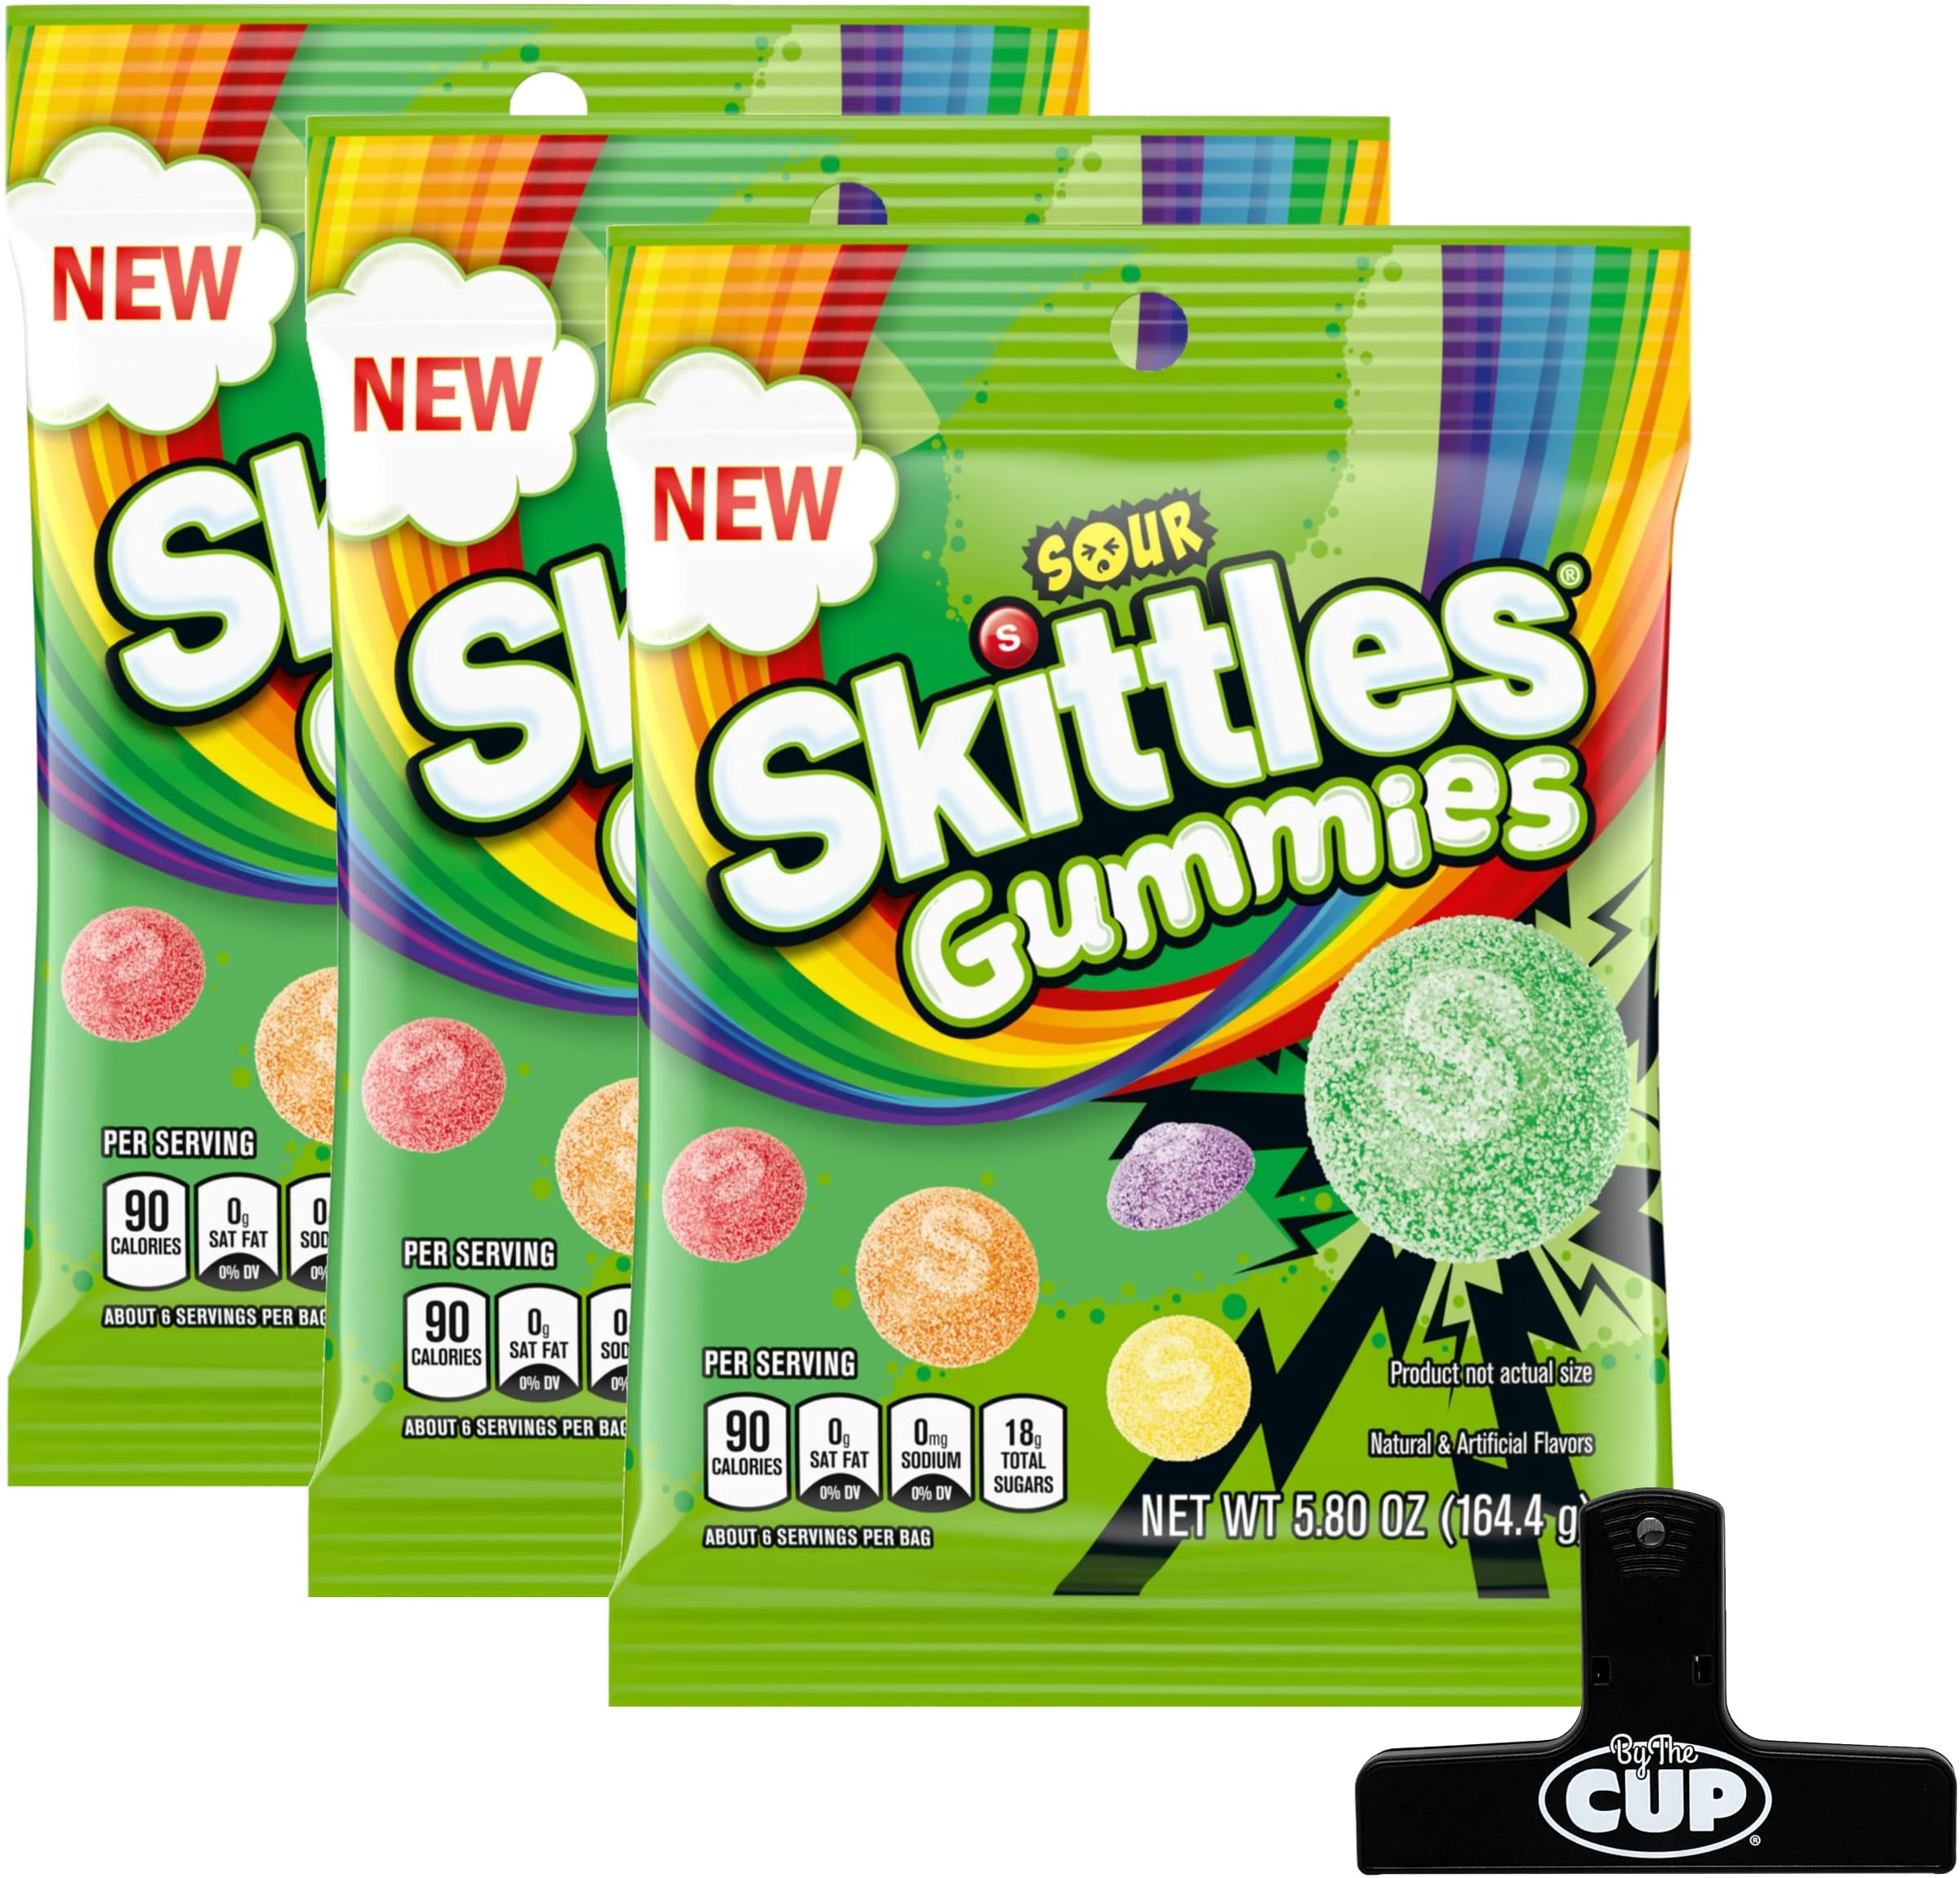
Item Name: Skittles Sour Gummies Peg Bags, 5.8 Ounce (Pack of 3) with By The Cup Bag Clip
Product Description: <b>3 - 5.8 oz bags of Skittles Sour Gummies Peg Bags<br>1 - By The Cup Bag Clip</b><br>Taste the Rainbow with NEW SKITTLES Gummy Sour Candy. SKITTLES Gummy Sour offers a tangy twist on our Original Gummies and includes sour strawberry, sour apple, sour lemon, sour orange and sour grape flavors.<br>By The Cup Bag Clip - Polystyrene material, durable internal metal spring and solid gripper teeth keep food fresher for longer. Ideal for chips, cereal and any favorite bagged treat.
Value: 17.4
Unit: Ounce

Price: 15.9